Forest park

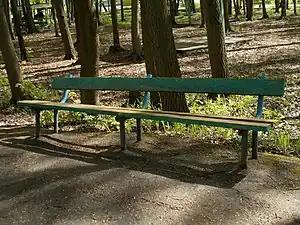
Electrostal Forest Park, Russia

A forest park is a park whose main theme is its forest of trees. Forest parks are found both in the mountains and in the urban environment.